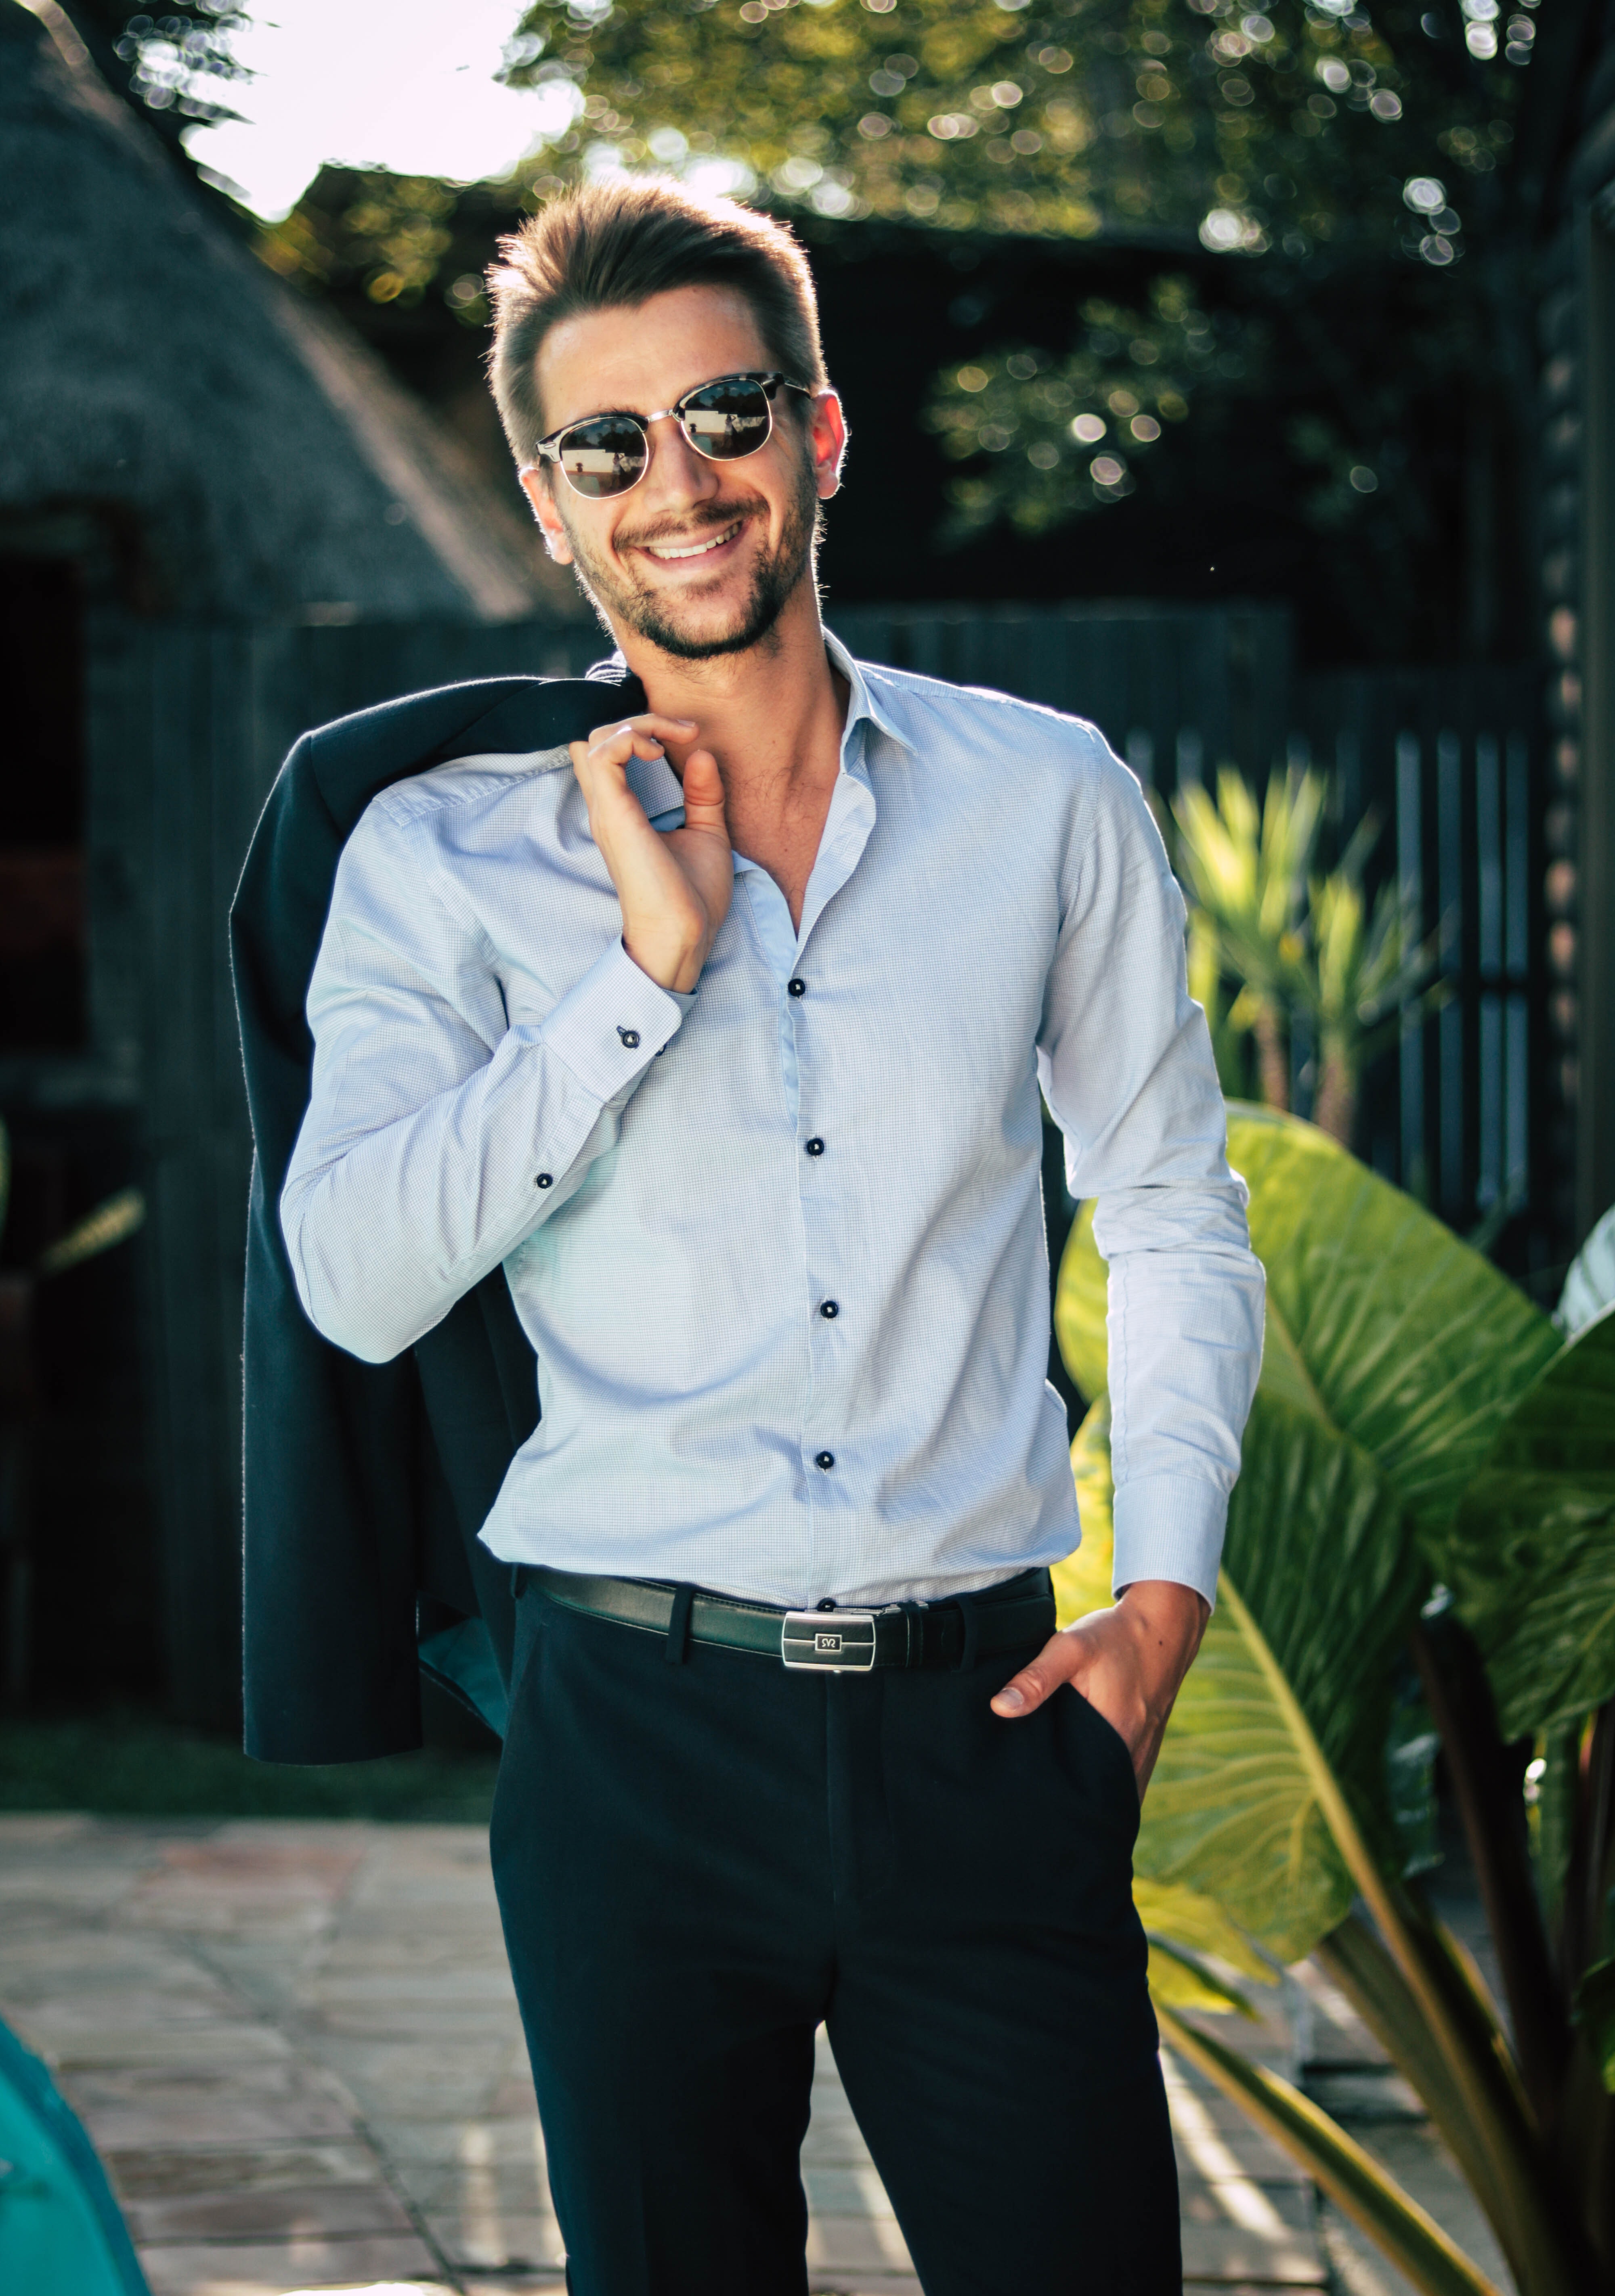
eyewear, white, clothing, dress shirt, jeans, fashion, glasses, cool, formal wear, denim, street fashion, sunglasses, suit, outerwear, sleeve, collar, shirt, photography, photo shoot, model, vision care, top, blazer, textile, jacket, trousers, fashion accessory, black hair, white collar worker, style, fashion design